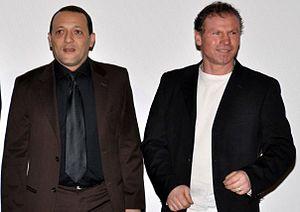
Arsène Mosca et Jo Prestia à l'avant-première du film Le Mac
Jo Prestia est un kick-boxer et acteur français d'origine italienne, né le 5 juin 1960 à Porto Empedocle en Sicile, Italie